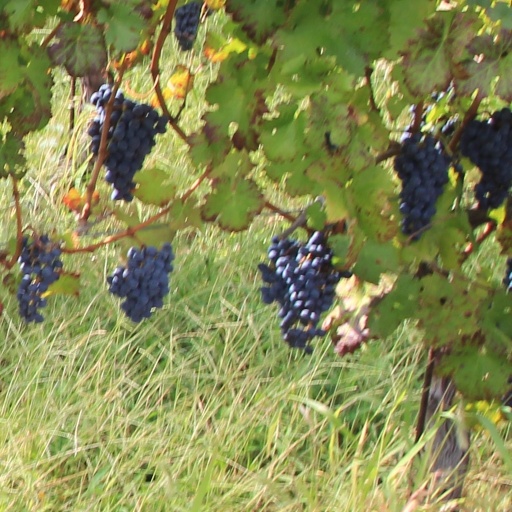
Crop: grape